B-Project

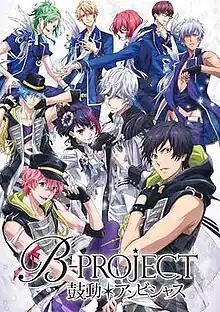
B-PROJECT～Kodō＊Ambitious～ Promotional Poster

B-PROJECT is a Japanese cross-media project by MAGES. about a group of virtual idols that began in 2015. The project was first announced via Twitter on August 9, 2015, with the first production presentation and song previews being released on September 4, 2015, via nico live. As of January 2018 the project features an anime series, a manga adaptation, a rhythm game, a stage play, multiple music CDs, and a range of related merchandise.